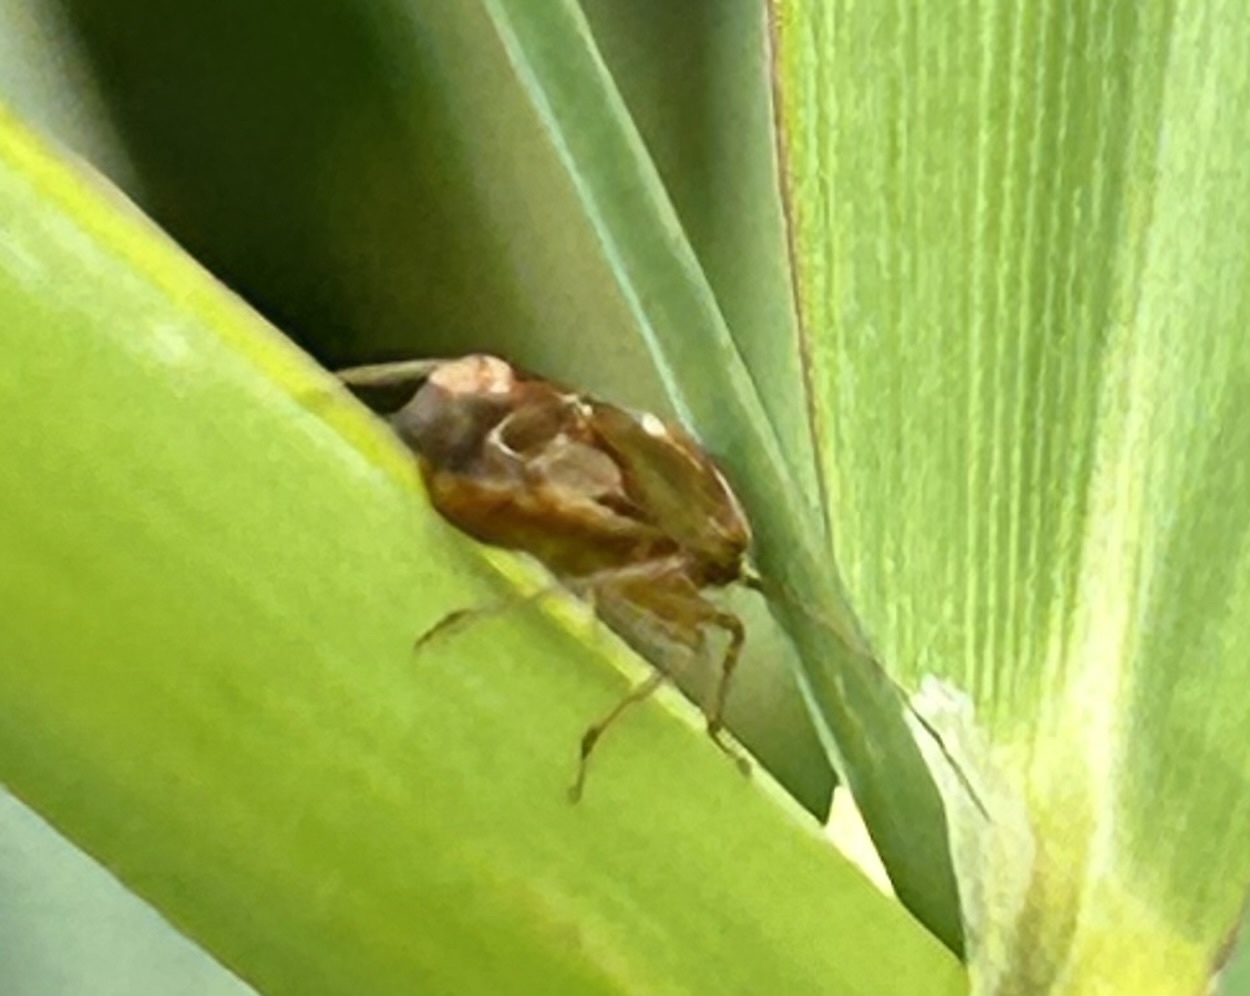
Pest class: lygus_bug